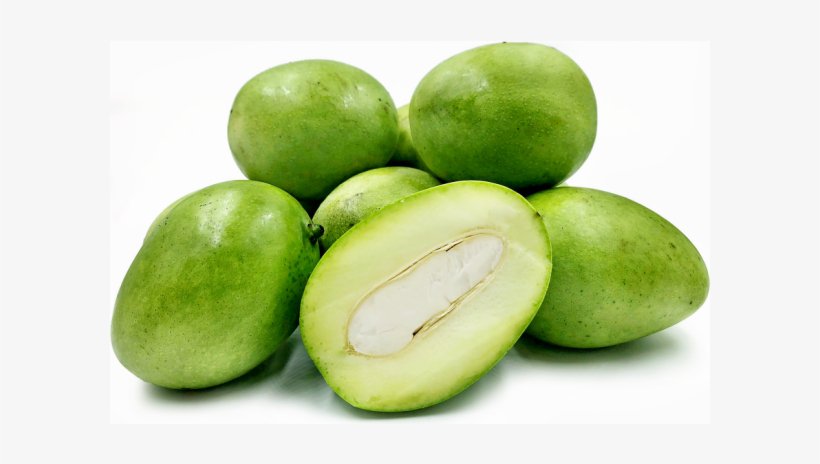
Label: Mango